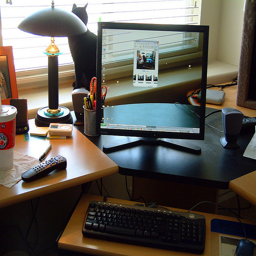
A black cat staring out the window behind a computer
The desktop computer was left running on the desk.
A computer that has a screen shot of the part of the desk that wouldl be missing
a desk top with a keyboard on it
A computer that has its background as an image of behind the monitor.